Timothy Leary

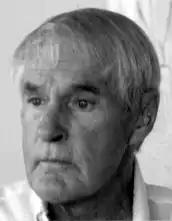
Leary in 1989

Leary was invited to attend the January 14, 1967 Human Be-In by Michael Bowen, the primary organizer of the event, a gathering of 30,000 hippies in San Francisco's Golden Gate Park. In speaking to the group, Leary coined the famous phrase "Turn on, tune in, drop out". In a 1988 interview with Neil Strauss, he said the slogan was "given to him" by Marshall McLuhan when the two had lunch in New York City, adding, "Marshall was very much interested in ideas and marketing, and he started singing something like, 'Psychedelics hit the spot / Five hundred micrograms, that's a lot,' to the tune of [the well-known Pepsi 1950s singing commercial]. Then he started going, 'Tune in, turn on, and drop out.'" Though the more popular "turn on, tune in, drop out" became synonymous with Leary, his actual definition with the League for Spiritual Discovery was: ""Drop Out"—detach yourself from the external social drama which is as dehydrated and ersatz as TV. "Turn On"—find a sacrament which returns you to the temple of God, your own body. Go out of your mind. Get high. "Tune In"—be reborn. Drop back in to express it. Start a new sequence of behavior that reflects your vision."